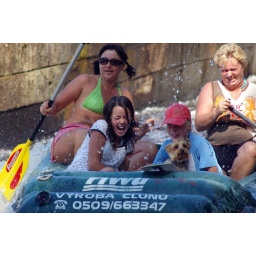
15 Vyssi Brod family and dog in boat 23.8.07 6